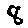
Label: 8